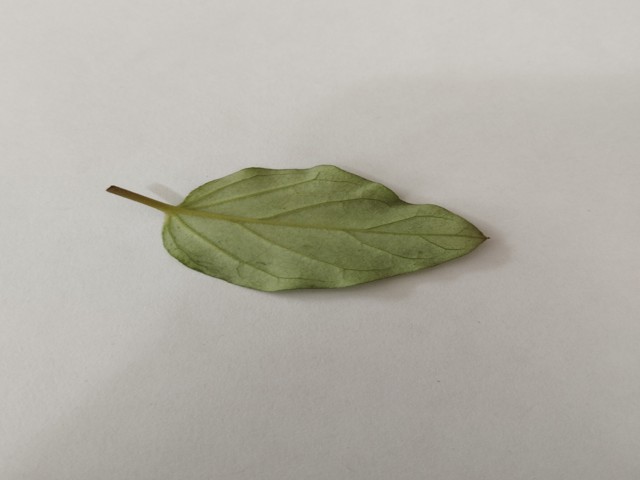
Plant: punarnava